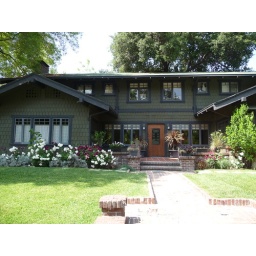
i pulled up to cyrani's house in fancy pasadena and there was a "for sale" sign out front